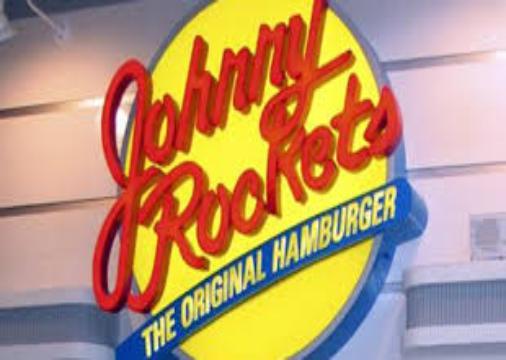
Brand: Johnny Rockets
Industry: Food